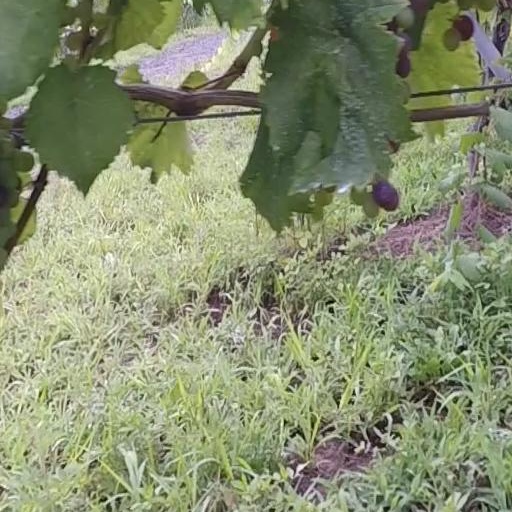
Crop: grape